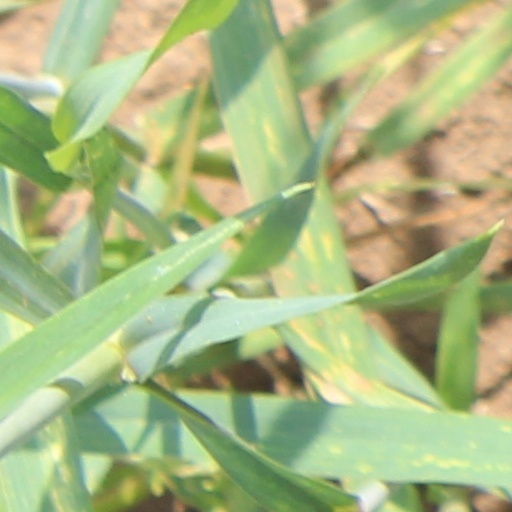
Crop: wheat